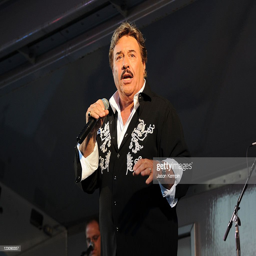
pop artist performs during the series in the borough .